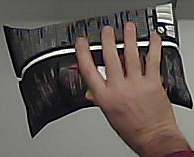
Product: lays_chill